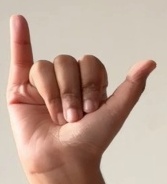
ASL sign: Y